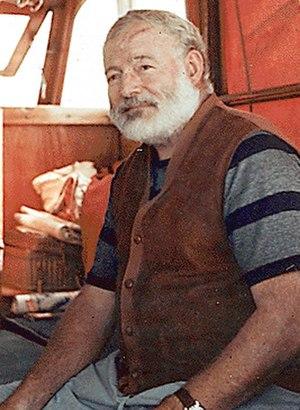
1961 est une année commune commençant un dimanche.